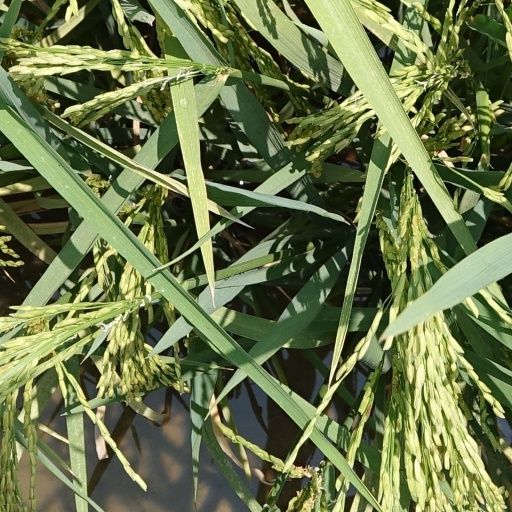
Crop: rice